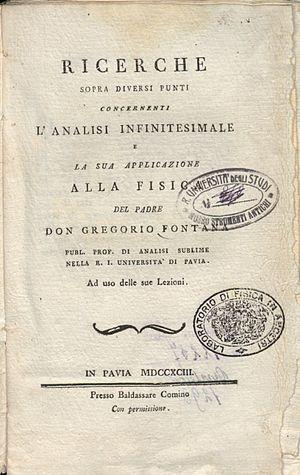
Gregorio Fontana, est un mathématicien italien.